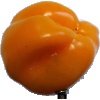
Label: Pepper Yellow 1